COVID-19 pandemic in Massachusetts

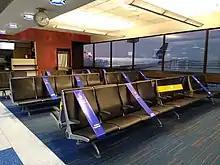
Seats blocked off at Logan International Airport in August 2020 to promote physical distancing

The first case of COVID-19 was confirmed by state health officials on February 1, making Massachusetts the fifth state in the U.S. to report a case of COVID-19. The individual, a University of Massachusetts Boston student, had returned to Boston from Wuhan, Hubei, China. 175 executives of Biogen, a biotechnology company based in Cambridge, held a two-day leadership conference from February 26–28 at the Boston Marriott Long Wharf hotel. Infected participants of the conference were later determined to have spread COVID-19 variant C2416T, which showed the conference was a superspreading event.